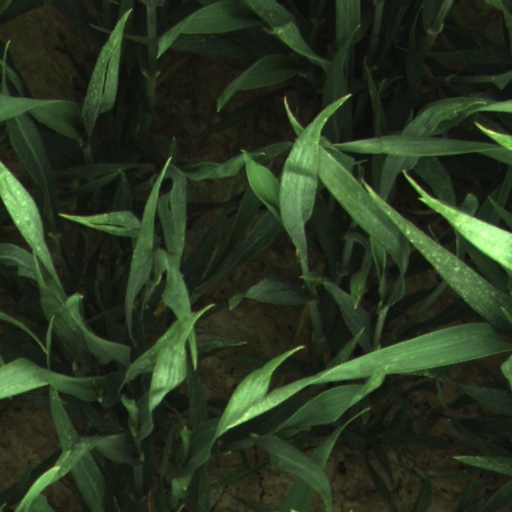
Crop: wheat